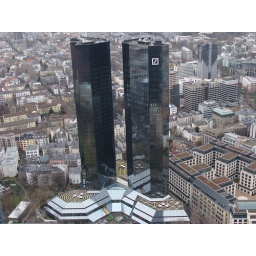
View of other sky scrapers from the roof of a sky scraper in Frankfort.